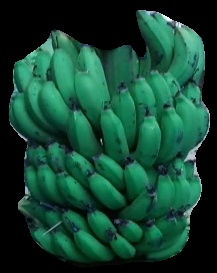
Variety: pachbale
Grade: grade2